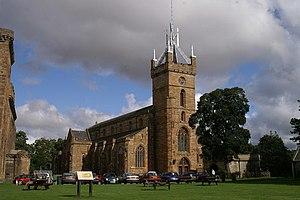
Linlithgow est un burgh royal du West Lothian, en Écosse. Il est situé à une trentaine de kilomètres à l'ouest d'Édimbourg et compte 13 370 habitants. Son symbole est un chien noir enchaîné à un chêne poussant sur une île. Son saint patron est Saint Michel et sa devise est « St. Michael is kind to strangers ».